VMFAT-502

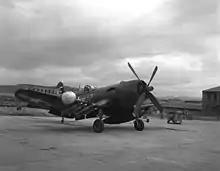
A F4U-5N from VMF(N)-513 in 1950 during the Korean War.

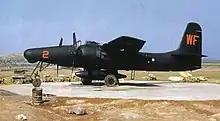
An F7F-3N of VMF(N)-513 at Wonsan, Korea, in 1950.

Following the war, the squadron operated out of NAS Atsugi, Japan. On 26 July 1958, VMF-513 received the F4D Skyray aircraft. In October 1962, VMF(AW)-513 was relocated from NAS Atsugi, Japan, to MCAS El Toro, California. The outfit was effectively disbanded in Japan and reformed in El Toro under a new CO, who organized new pilots and maintenance Marines to operate the now "old" F-4D Skyrays while the Flying Nightmares awaited delivery of the brand new F-4 Phantom II. This occurred in early 1963 and most of the Nightmare pilots did their transition training at nearby NAS Miramar, at the Navy's replacement squadron.